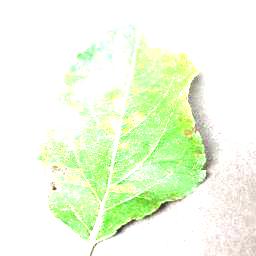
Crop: apple
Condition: cedar_rust